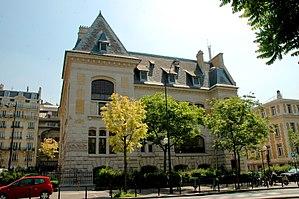
Façade de l'IPH vue du boulevard Saint-Marcel
L’Institut de paléontologie humaine - Fondation Prince Albert Iᵉʳ de Monaco est une fondation de recherche consacrée à l'étude de la paléontologie humaine et de la Préhistoire. Il est situé dans le 13ᵉ arrondissement de Paris.